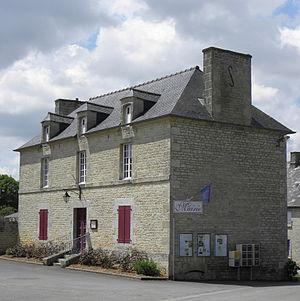
Ancien presbytère, actuellement mairie du Quiou (22).
Le Quiou [lə kju] est une commune française située dans le département des Côtes-d'Armor en région Bretagne.